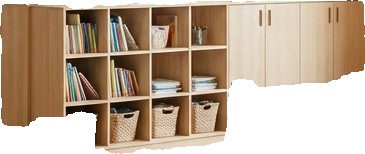
Surface category: cabinetry